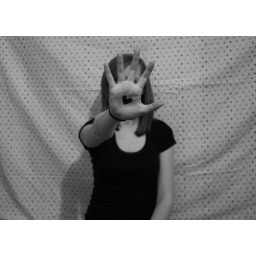
i'm in love with black and white photos. january 15, 2010. day fifteen.